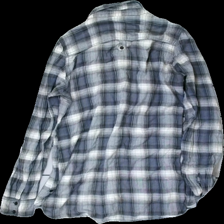
View: back
Type: Shirt
Category: Ladies
Brand: Not in the list
Brand text on label: Vila
Colors: White, Grey
Material: 100% cotton
Pattern: Checkered print
Cut: Regular
Size: M
Season: All
Price range: 50-100
Recommended usage: Reuse